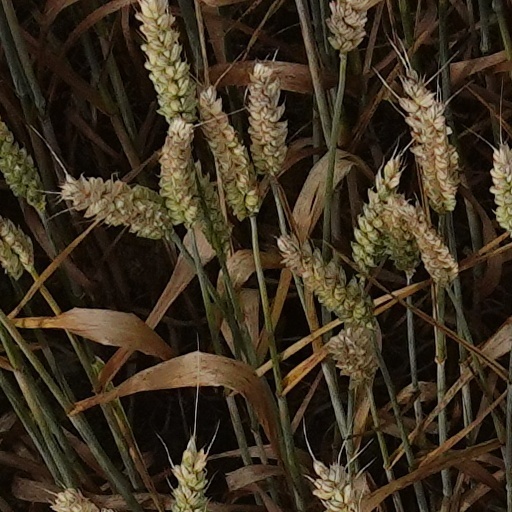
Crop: wheat